William Thomas Brande

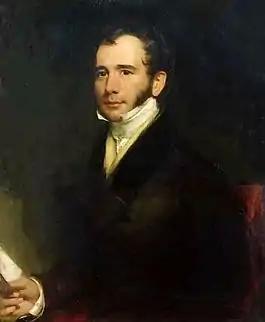
William Thomas Brande by Henry William Pickersgill, 1830

William Thomas Brande FRS FRSE (11 January 178811 February 1866) was an English chemist.